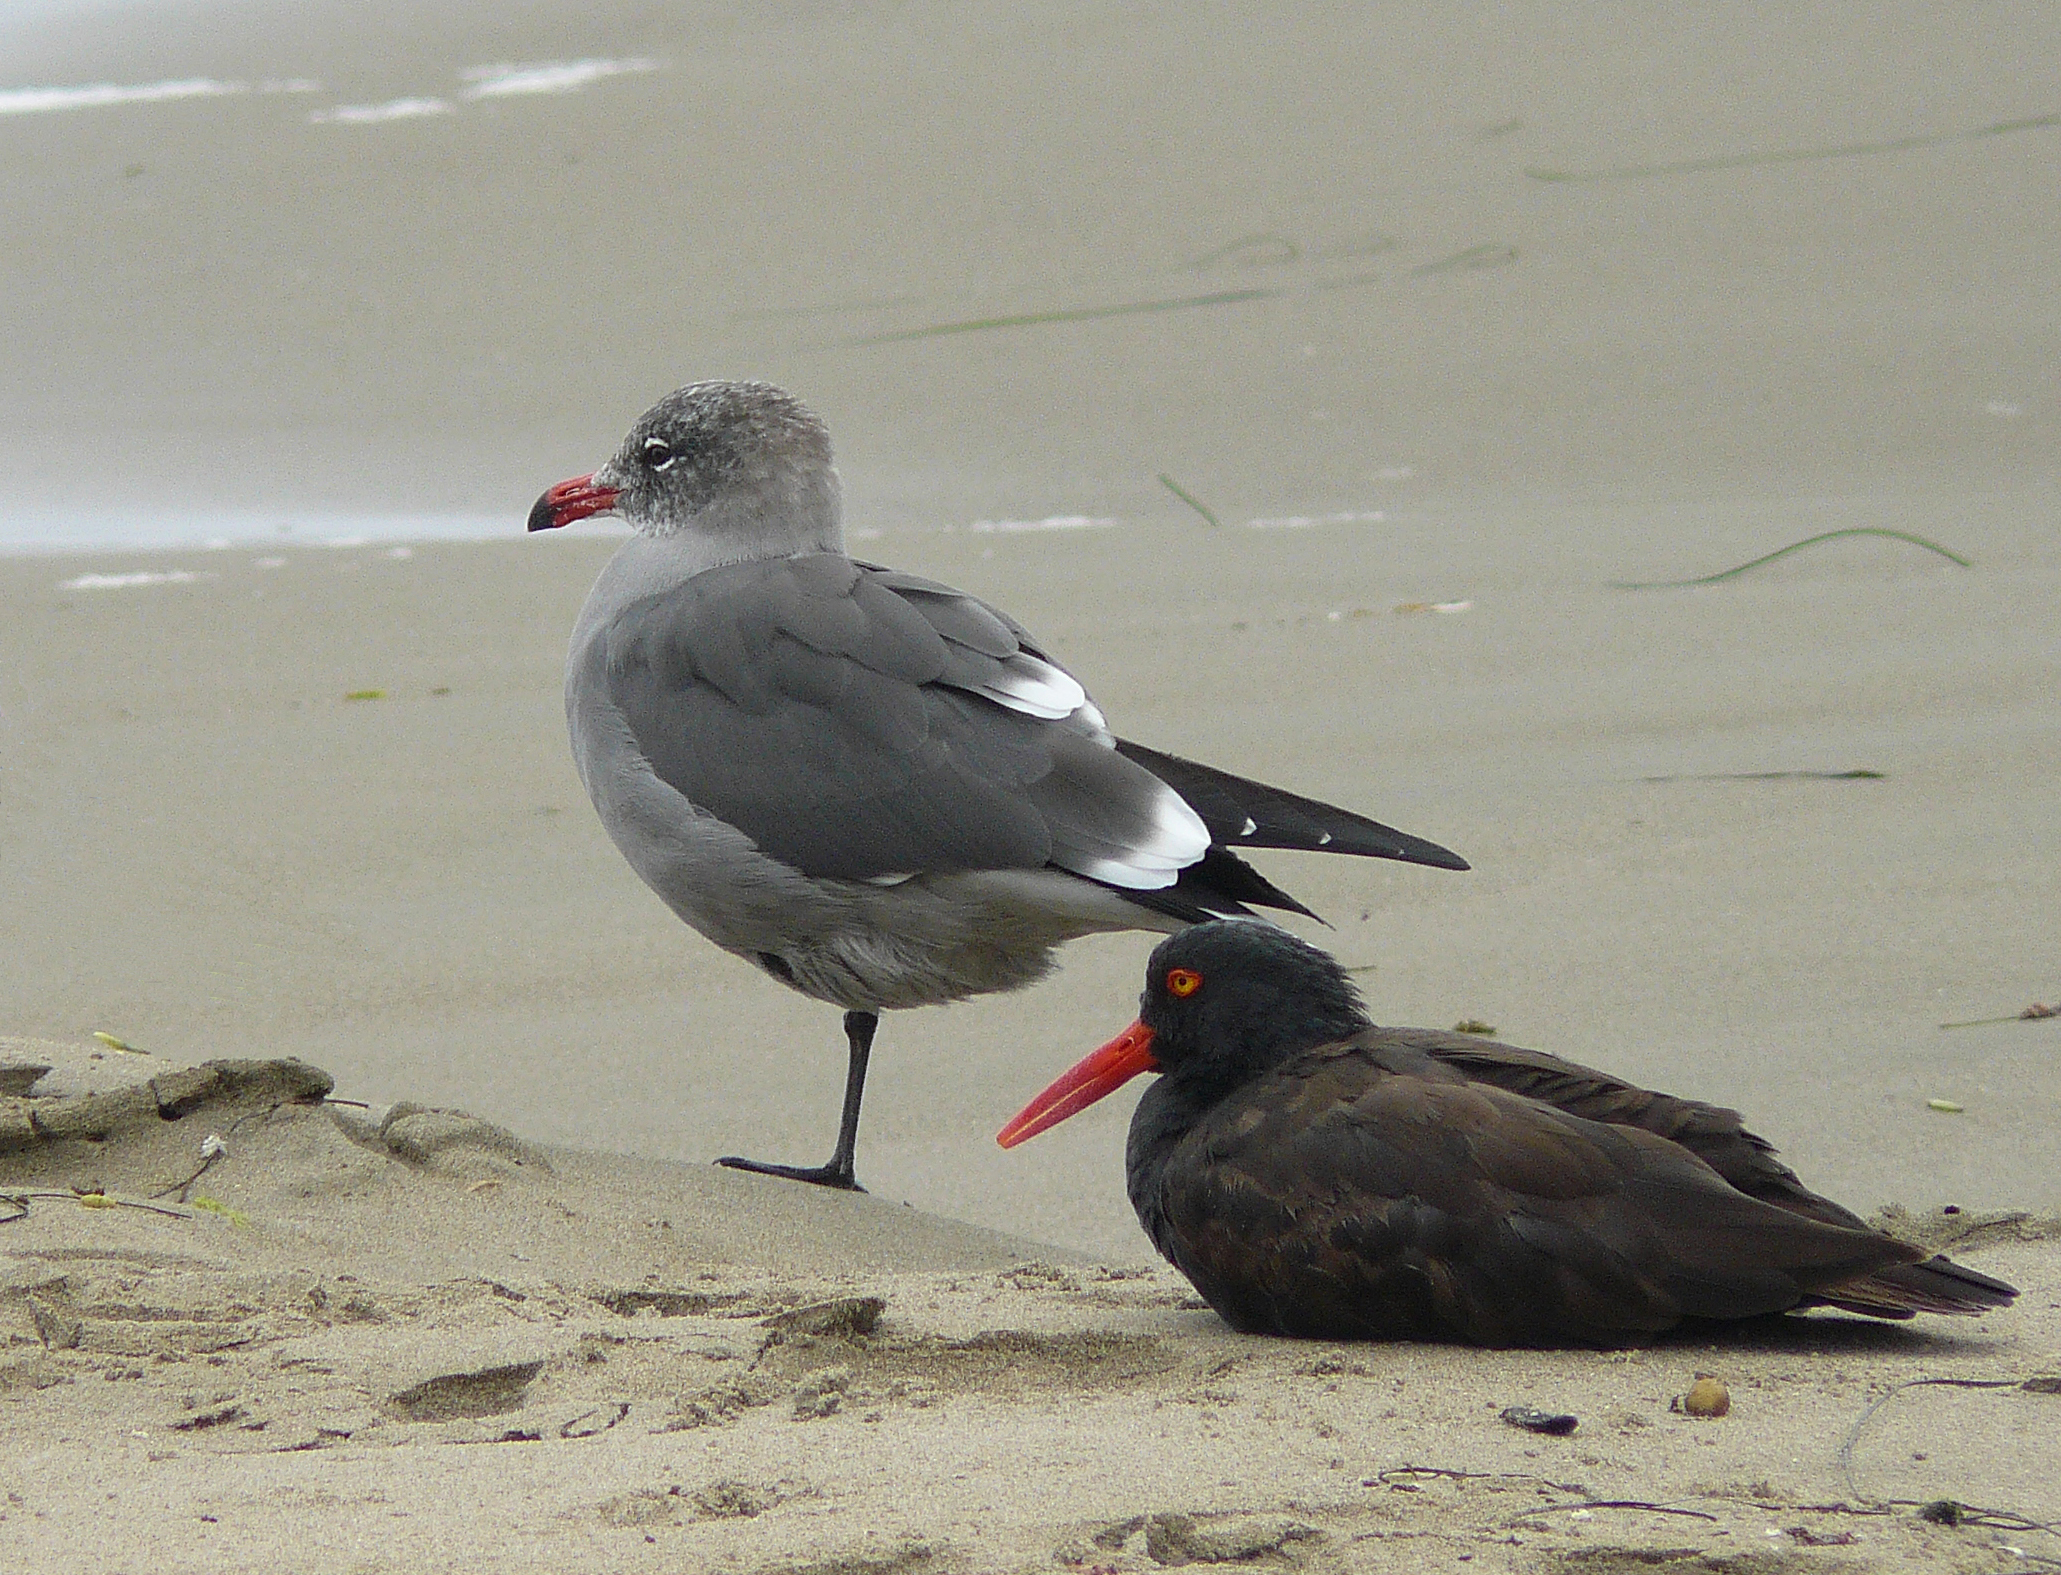
bird, wing, seabird, wildlife, gull, beak, fauna, birds, vertebrate, birdingthecentralcoast, joycecory, blackoystercatcher, heermannsgull, larusheermanni, morrobaybirds, haemaptopusbachmani, shorebird, sandpiper, charadriiformes, seaduck